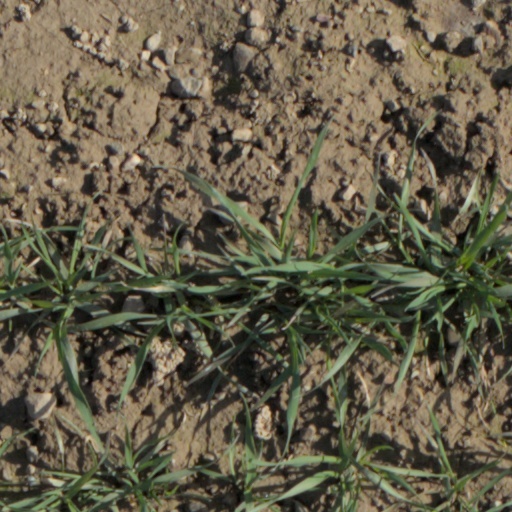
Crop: wheat